Catherine the Great

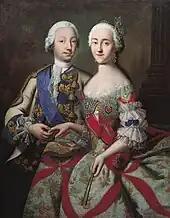
Tsar Peter III and his wife, the future Catherine the Great. He reigned only six months, and died on 17 July 1762.

The choice of Sophie as wife of the future tsar was a result of the Lopukhina affair, in which Count Jean Armand de Lestocq and King Frederick the Great of Prussia took an active part. The objective was to strengthen the friendship between Prussia and Russia, to weaken the influence of Austria, and to overthrow the chancellor Alexey Bestuzhev-Ryumin, a known partisan of the Austrian alliance on whom the reigning Russian Empress Elizabeth relied. The diplomatic intrigue failed, largely due to the intervention of Sophie's mother, Joanna Elisabeth of Holstein-Gottorp.